Manivannan

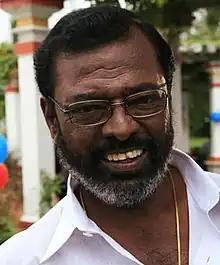
Manivannan in 2012

Manivannan (31 July 1953 – 15 June 2013) was an Indian actor, film director, screenwriter, voice artist, playback singer and social activist who worked in Tamil cinema. In a career spanning three decades, he went from being a story and dialogue writer for director Bharathiraja from 1980–82 to a successful director who thrived in experimenting with different genres, before becoming an actor. With over 400 films to his name, Manivannan was one of the most experienced actors in the field and directed exactly 50 films. Manivannan was mainly a supporting actor in films and often played the comedian, supporting character and villainous roles.